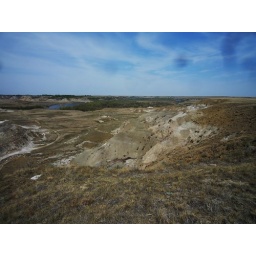
Top of hill near steveville bridge